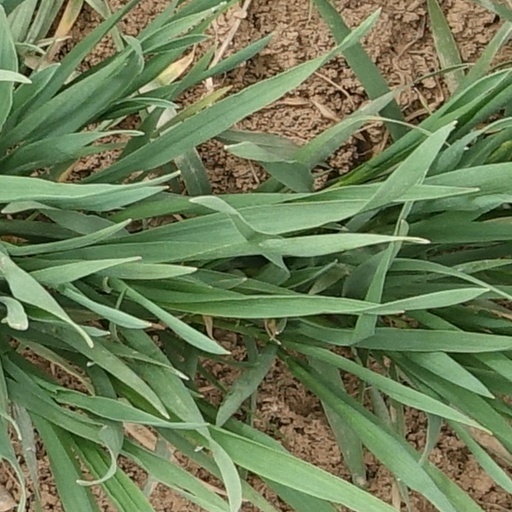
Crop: wheat